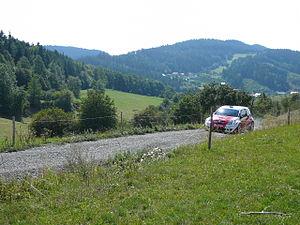
Le Rallye de Tchéquie, ou Barum Czech Rally Zlín, est une compétition annuelle asphalte de rallye automobile, organisée dans la région de Zlín, à l'est du pays.